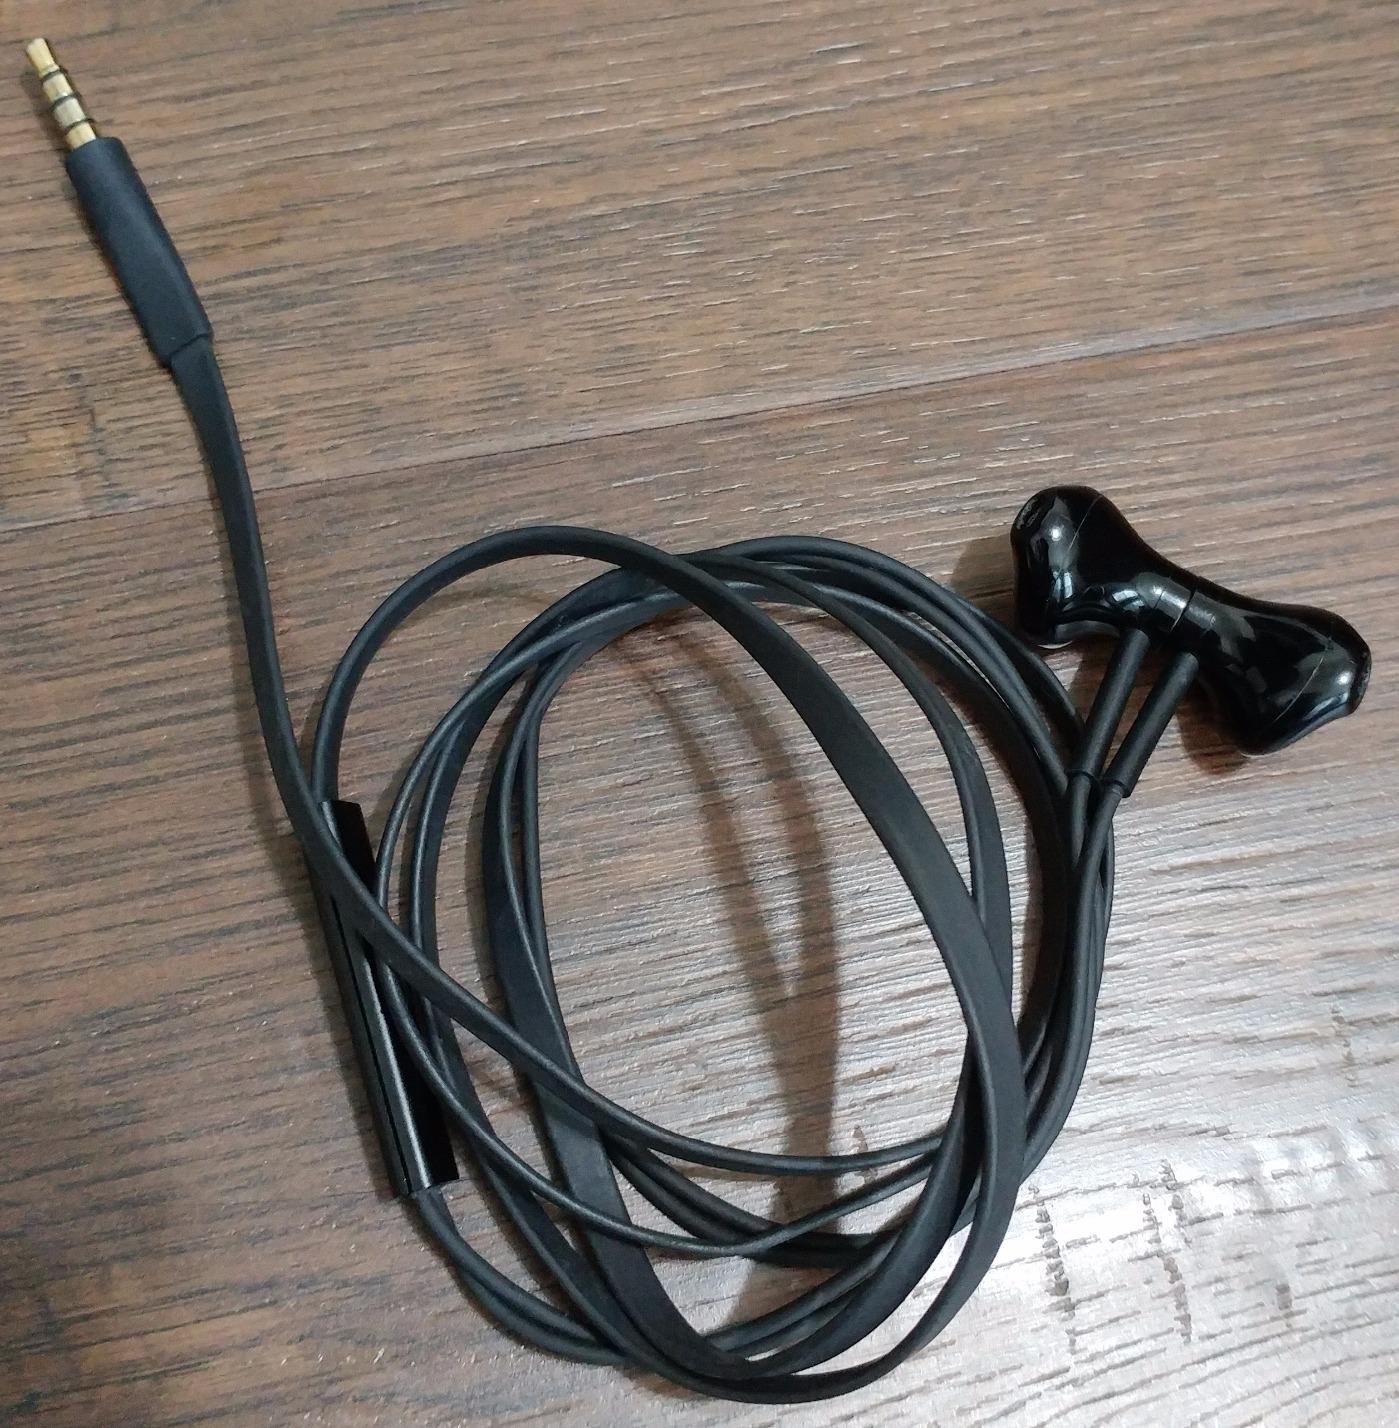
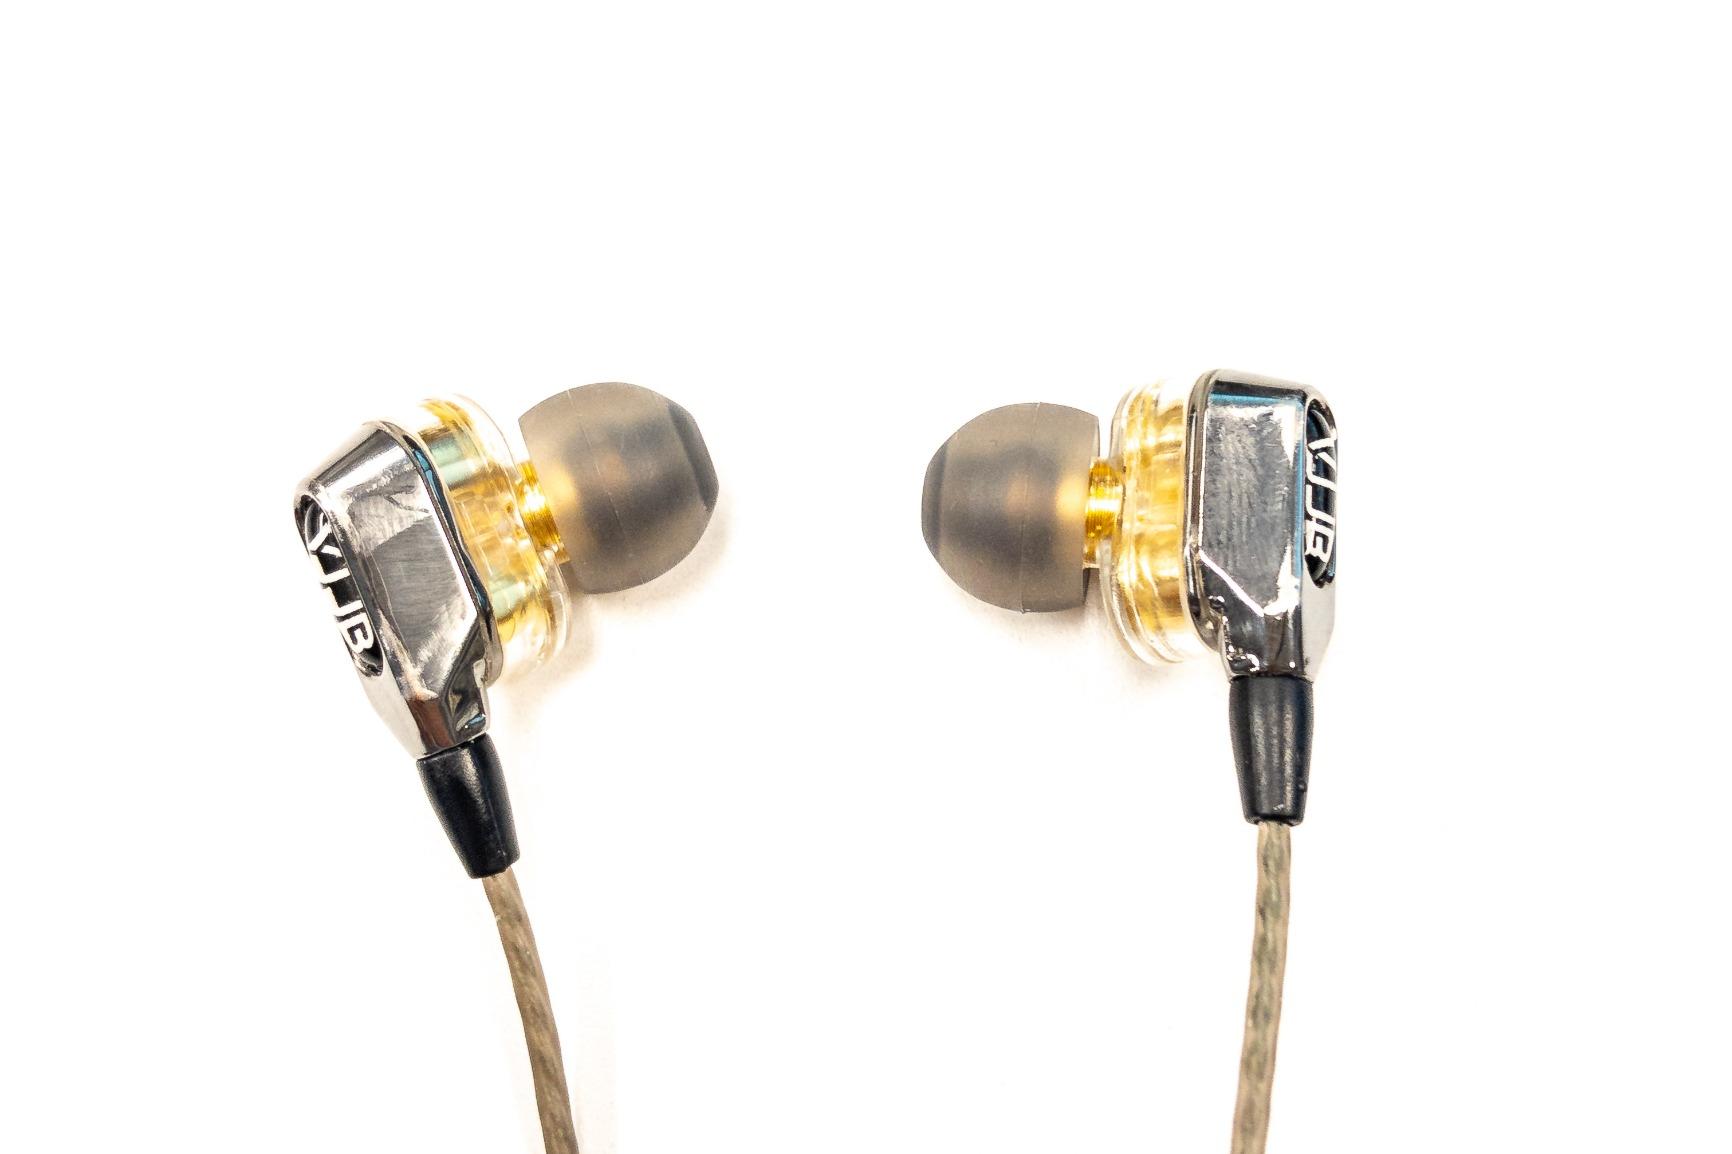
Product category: headphones
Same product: no